Out of the Blue (2006 film)

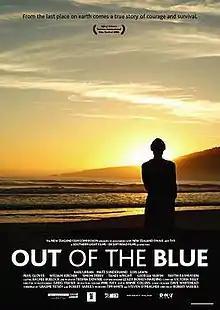
New Zealand theatrical release poster

Out of the Blue is a 2006 New Zealand crime drama film directed by Robert Sarkies and starring Karl Urban. It is based on the 1990 Aramoana massacre, the deadliest mass shooting in New Zealand prior to the Christchurch mosque shootings, that occurred over a period of two days in the small coastal community of Aramoana in Otago, New Zealand.